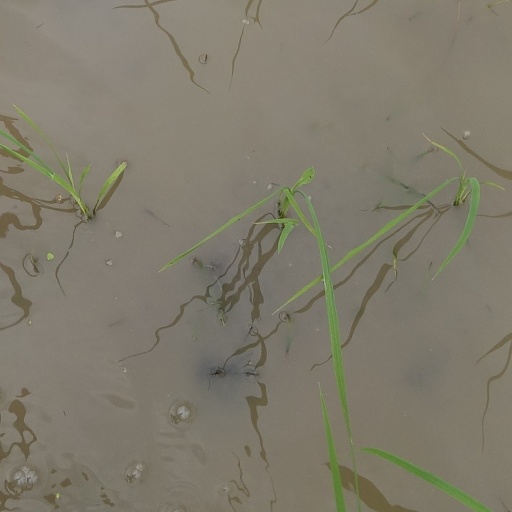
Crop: rice